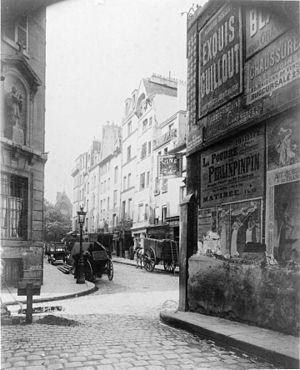
La poudre de perlimpinpin est un remède prétendument miraculeux mais totalement inefficace.
La rue Boutebrie est une voie située dans le quartier de la Sorbonne du 5ᵉ arrondissement de Paris.